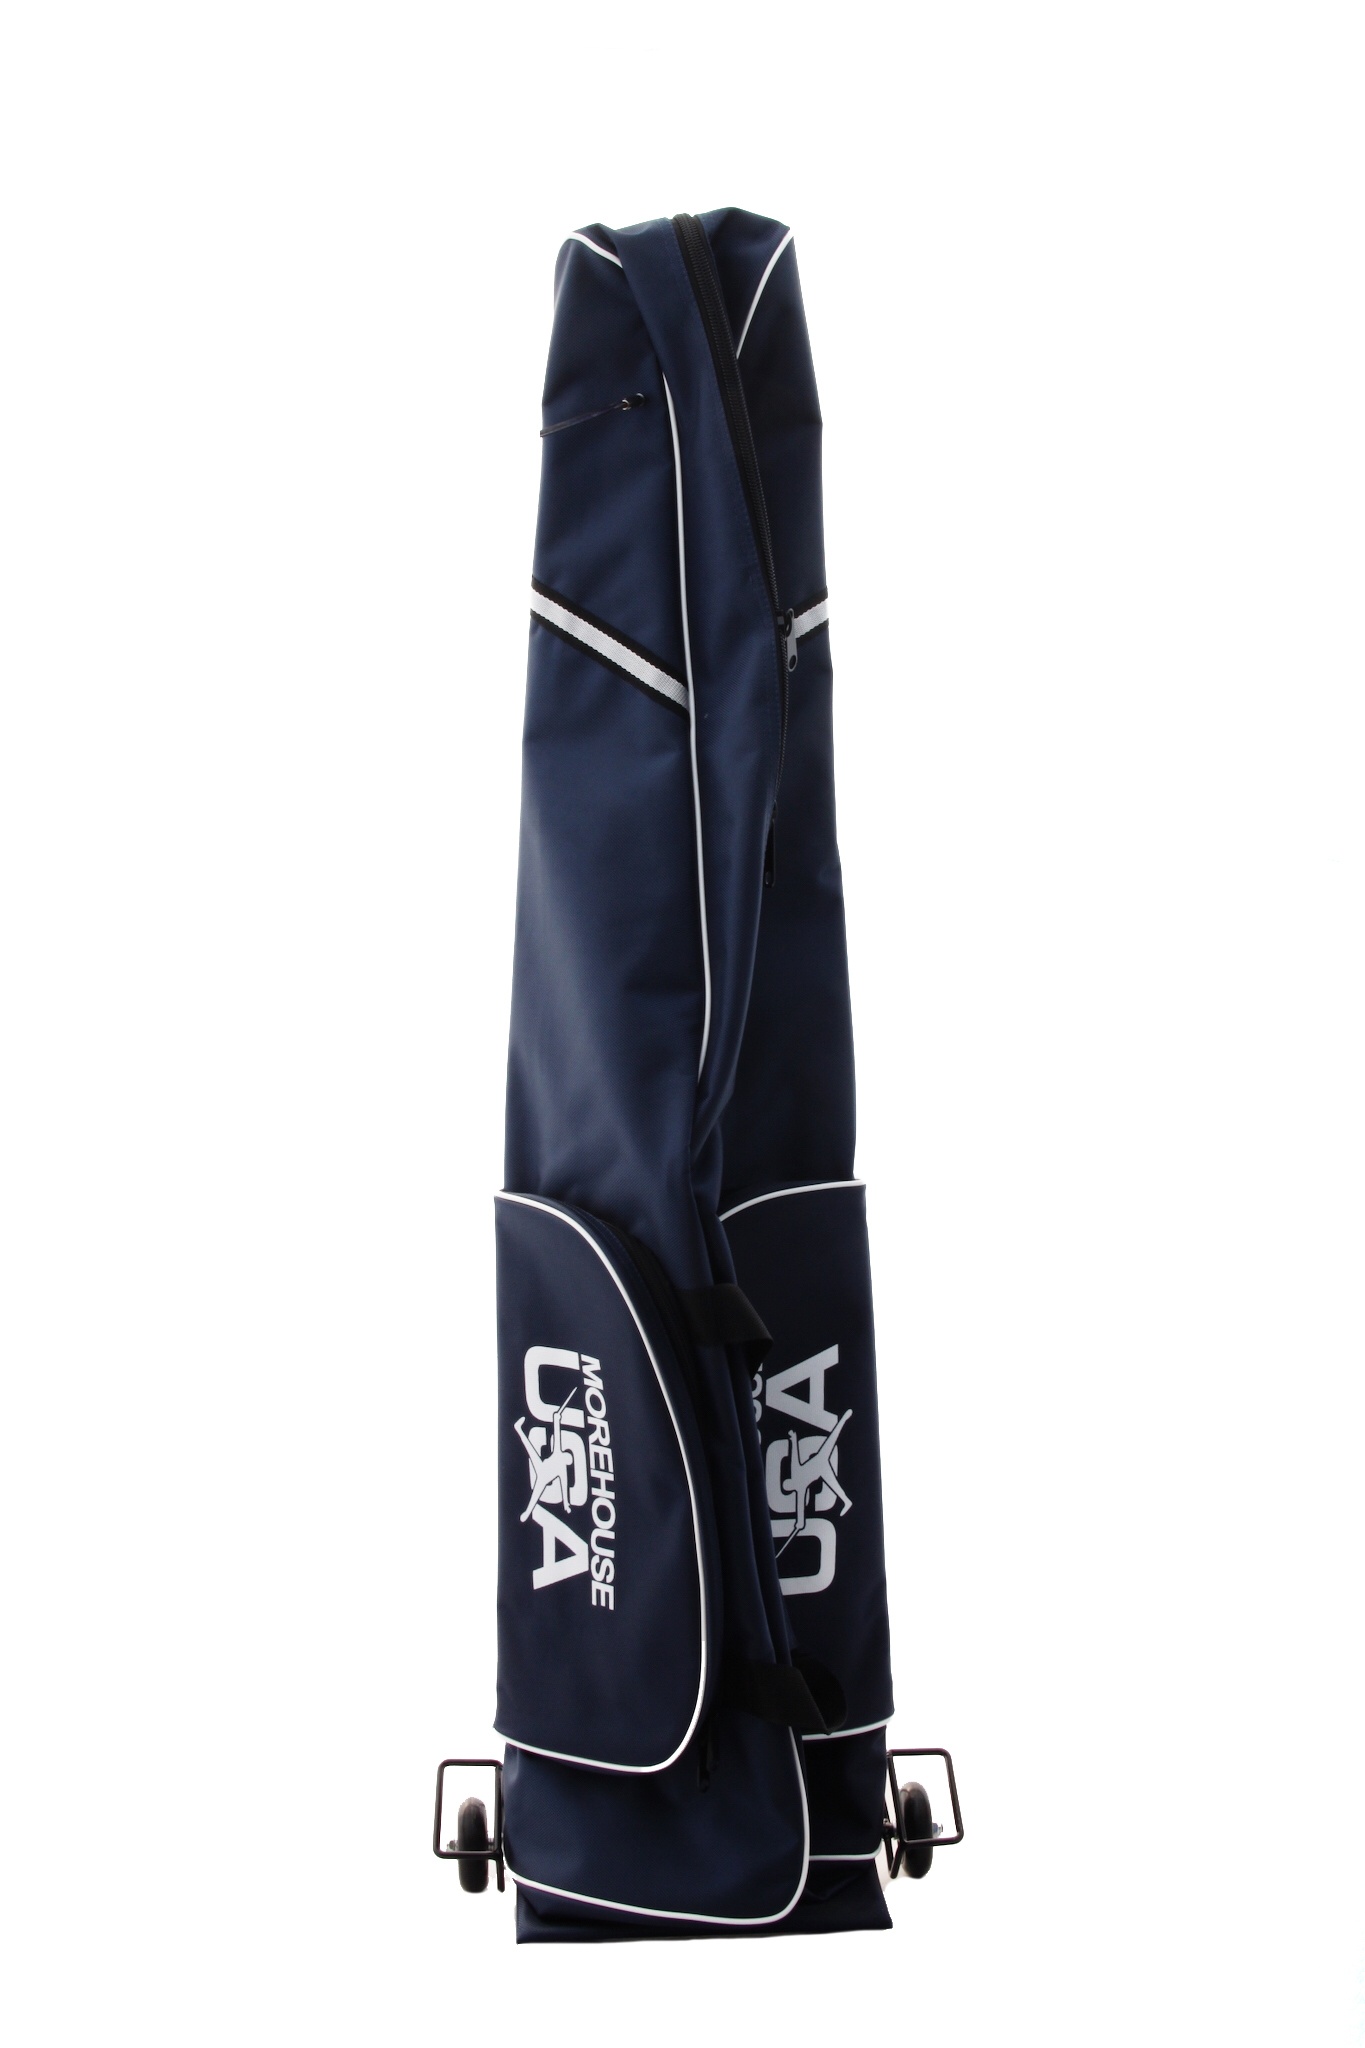
Double Pocket Weapon Fencing Bag
Introducing the Morehouse Double Pocket Weapon Fencing Bag —an epitome of excellence in fencing gear transport. Meticulously crafted from premium materials, this bag ensures optimal durability and protection for your valuable equipment. The bag's innovative features include reinforced padding for heightened gear safety and a ventilated section for breathability. Beyond functionality, the sleek design exudes a modern aesthetic. Whether you're heading to practice or competitions, Morehouse's Single Weapon Fencing Bag is tailored for convenience, offering a seamless blend of innovation, style, and practicality. Elevate your fencing experience with a bag that not only meets but exceeds your expectations for equipment storage and transportation. Features & Benefits: Multiple compartments for organized storage. Padded shoulder straps for comfortable carrying. Ventilation for odor control. Durable zippers for long-lasting use. The Morehouse Double Pocket Weapon Fencing Bag is a versatile and thoughtfully designed solution for fencing equipment storage and transportation. Available in blue, black, or red, it caters to individual preferences while providing a stylish and customizable option for fencers. The inclusion of padded shoulder straps ensures a comfortable carrying experience, reducing strain during transit. The bag's ventilation feature is crucial for odor control, promoting air circulation to keep equipment fresh and hygienic, particularly after intense training sessions. Additionally, the velcro enclosure adds a practical touch, offering secure and quick access to fencing gear while maintaining a reliable closure for safe storage. With these features, the Morehouse Single Weapon Fencing Bag combines functionality with convenience, addressing the specific needs of fencers comprehensively and stylishly.
Brand: Morehouse Fencing Gear
Category: Sporting Goods > Athletics > Fencing > Fencing Training Aids > Fencing Training Bags